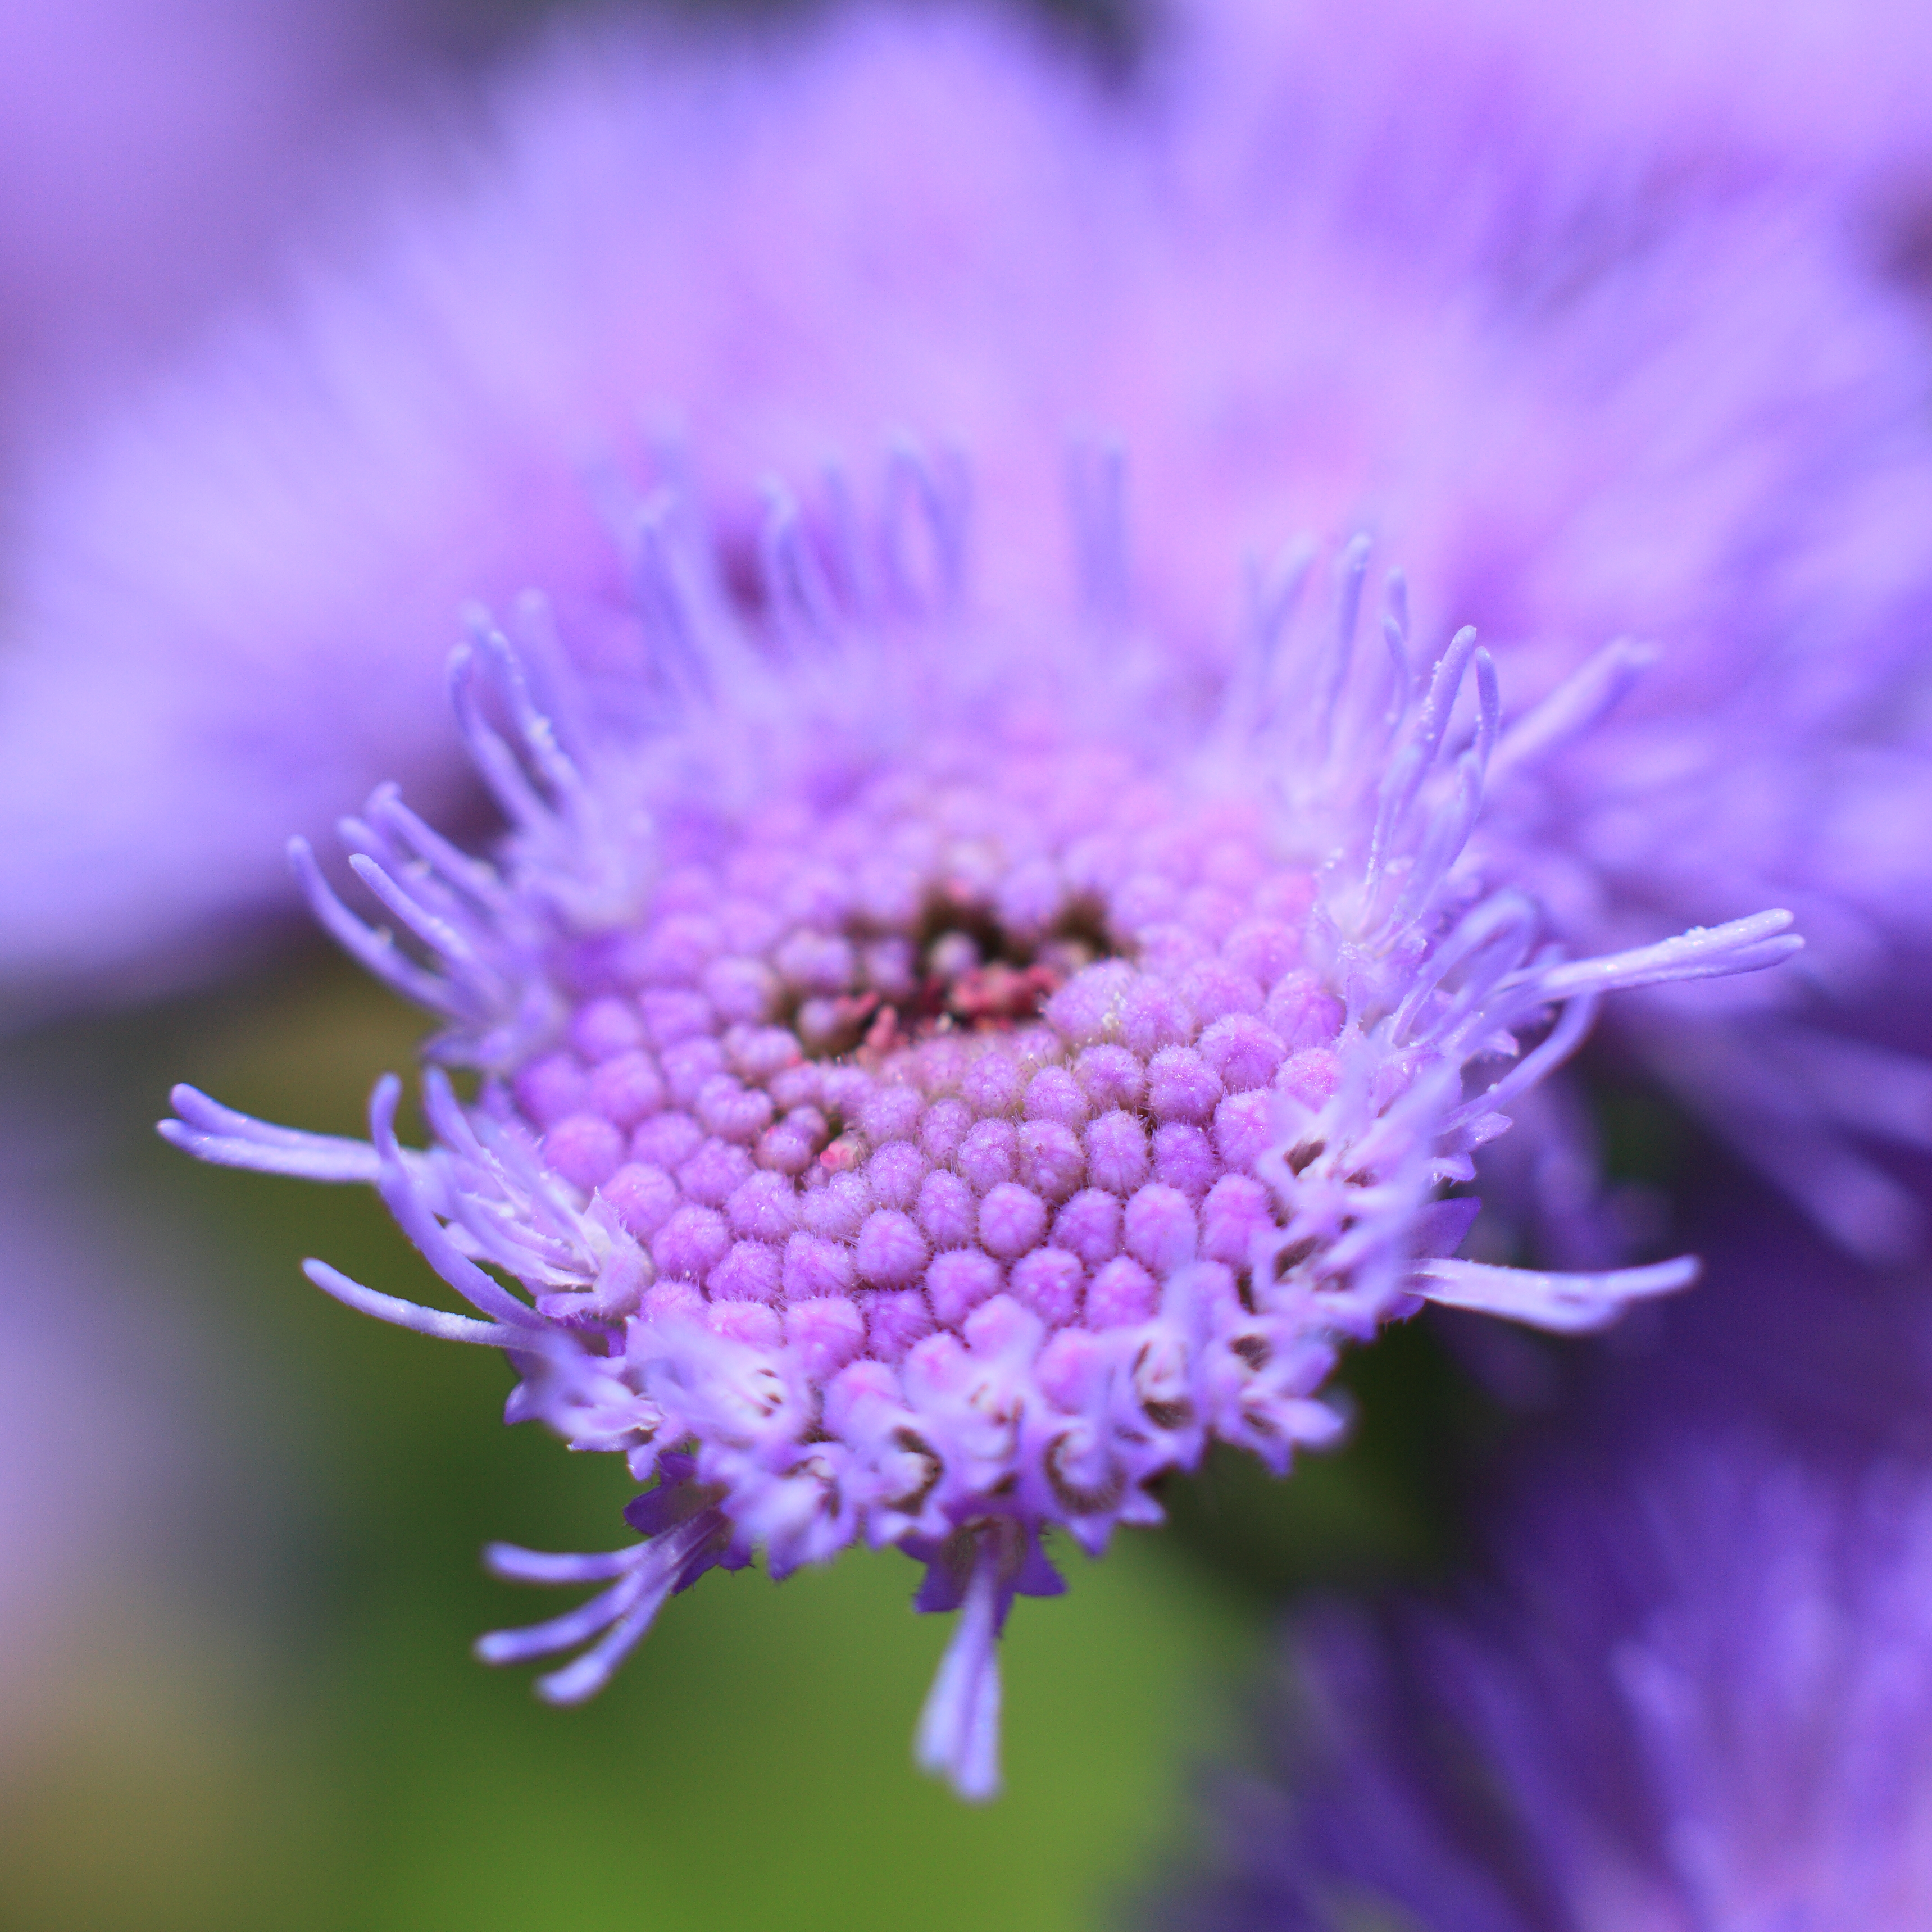
nature, blossom, plant, photography, flower, petal, pollen, high, canon, blue, hawaii, flora, wildflower, close up, eos, danube, 5d, hires, markii, hi, res, resolution, ageratum, houstonianum, macro photography, flowering plant, daisy family, plant stem, land plant